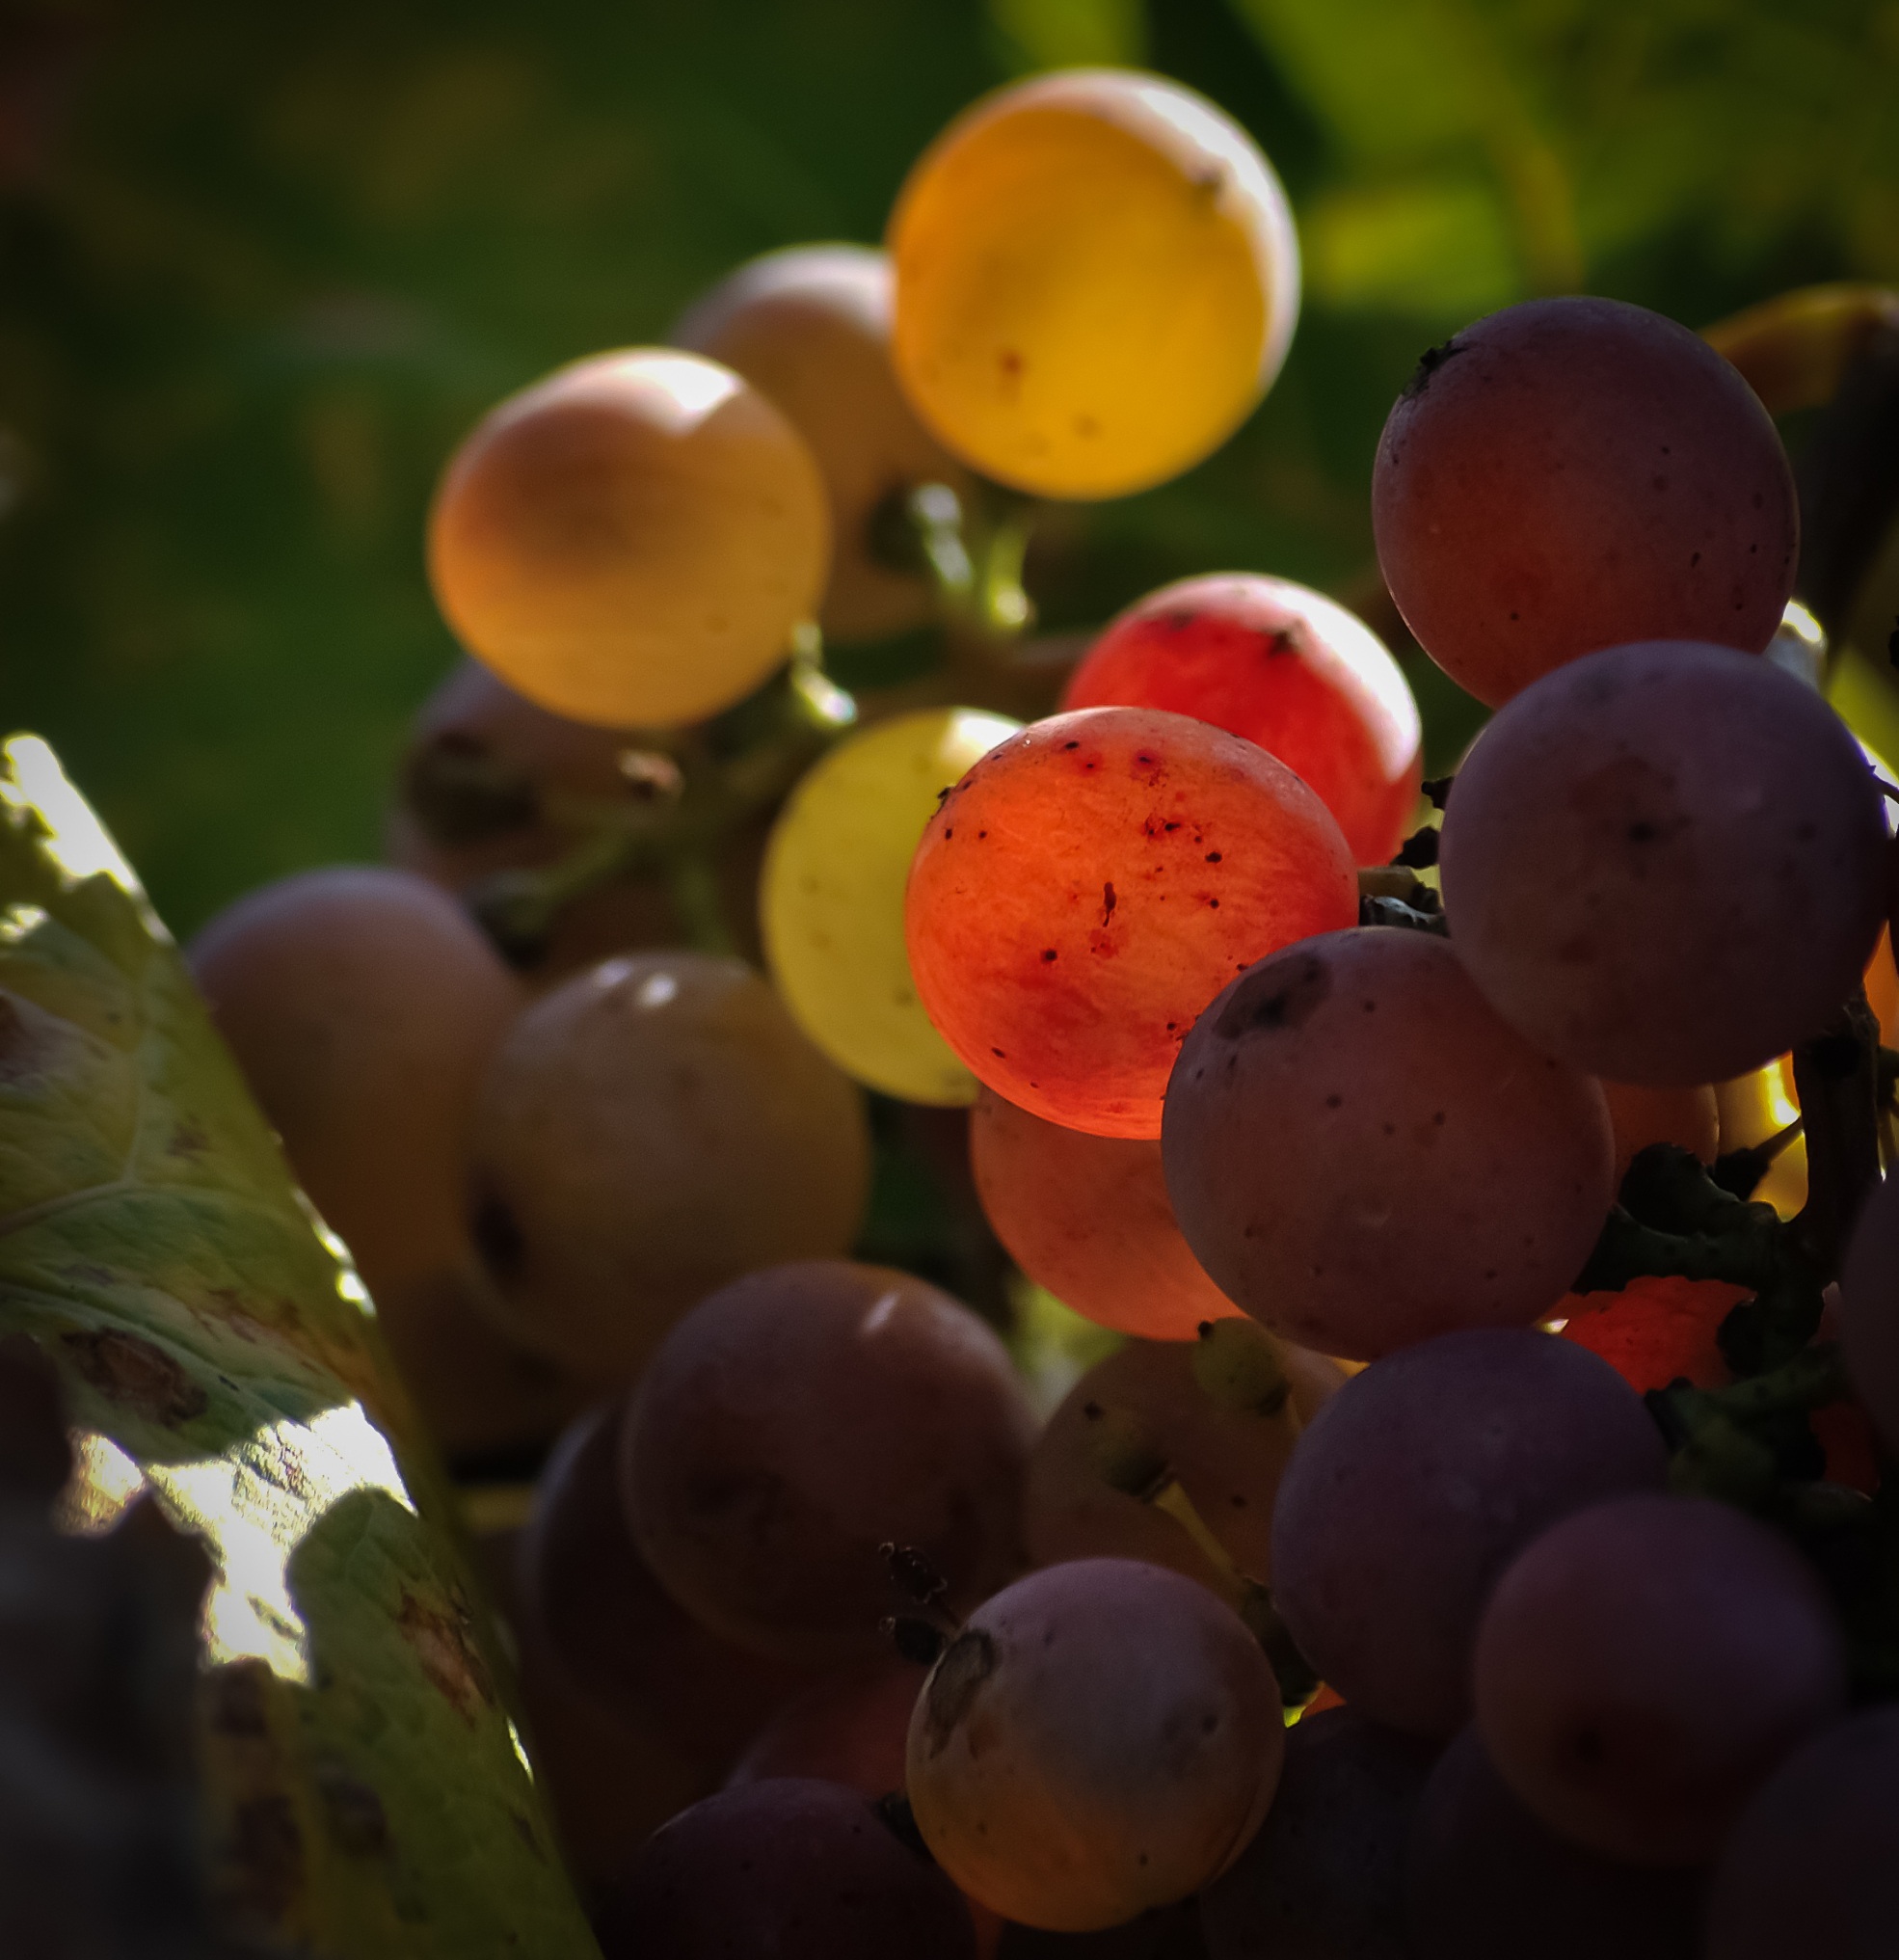
branch, plant, grape, fruit, sweet, leaf, flower, food, green, harvest, produce, natural, autumn, fresh, healthy, flora, season, nutrition, shrub, grapes, cluster, macro photography, flowering plant, vitis, land plant, grapevine family